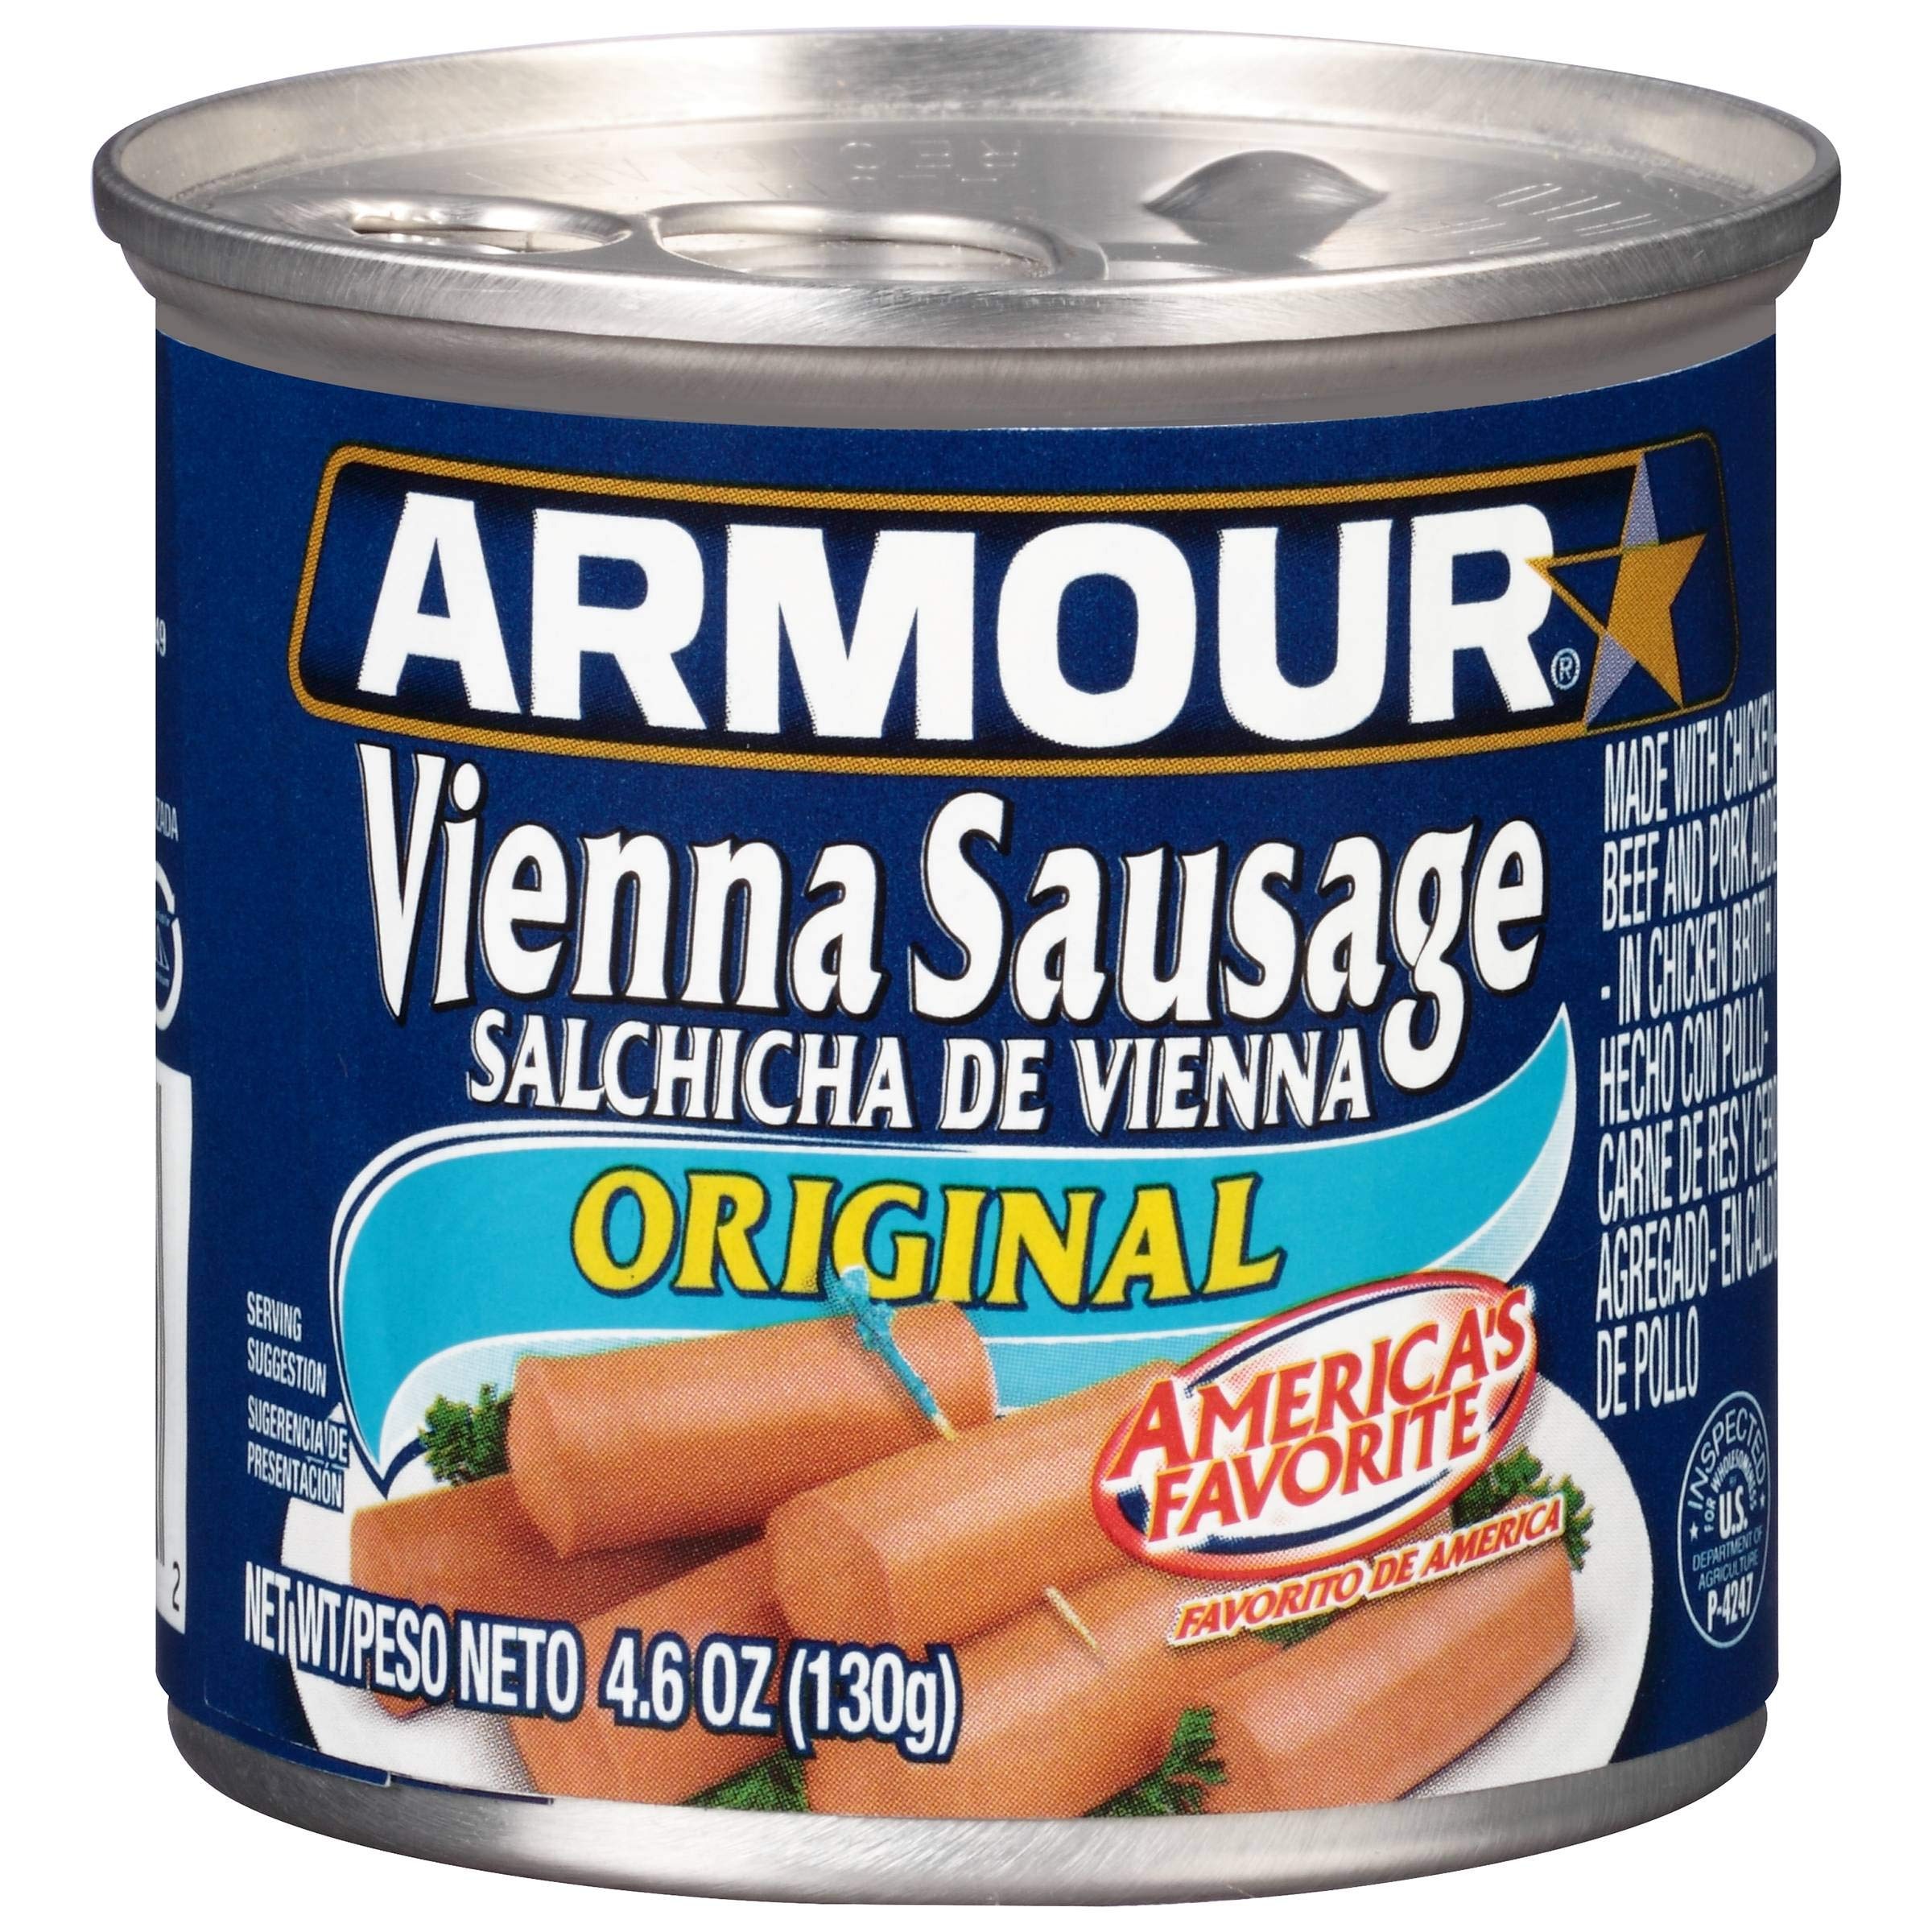
Item Name: Armour Star Vienna Sausage, Original Flavor, Canned Sausage, 4.6 OZ (Pack of 48)
Bullet Point 1: Forty-eight 4.6 oz cans of Armour Star Original Vienna Canned Sausage
Bullet Point 2: Versatile, ready to eat canned sausages offer an easy meal
Bullet Point 3: Canned meat that is made with chicken, beef and pork
Bullet Point 4: Eat right out of the can, add to recipes or serve as an appetizer
Bullet Point 5: Ready to eat meat in a can that doesn’t require any cooking
Bullet Point 6: Store Vienna sausage cans in the refrigerator after opening to keep fresh
Value: 220.8
Unit: Ounce

Price: 86.535